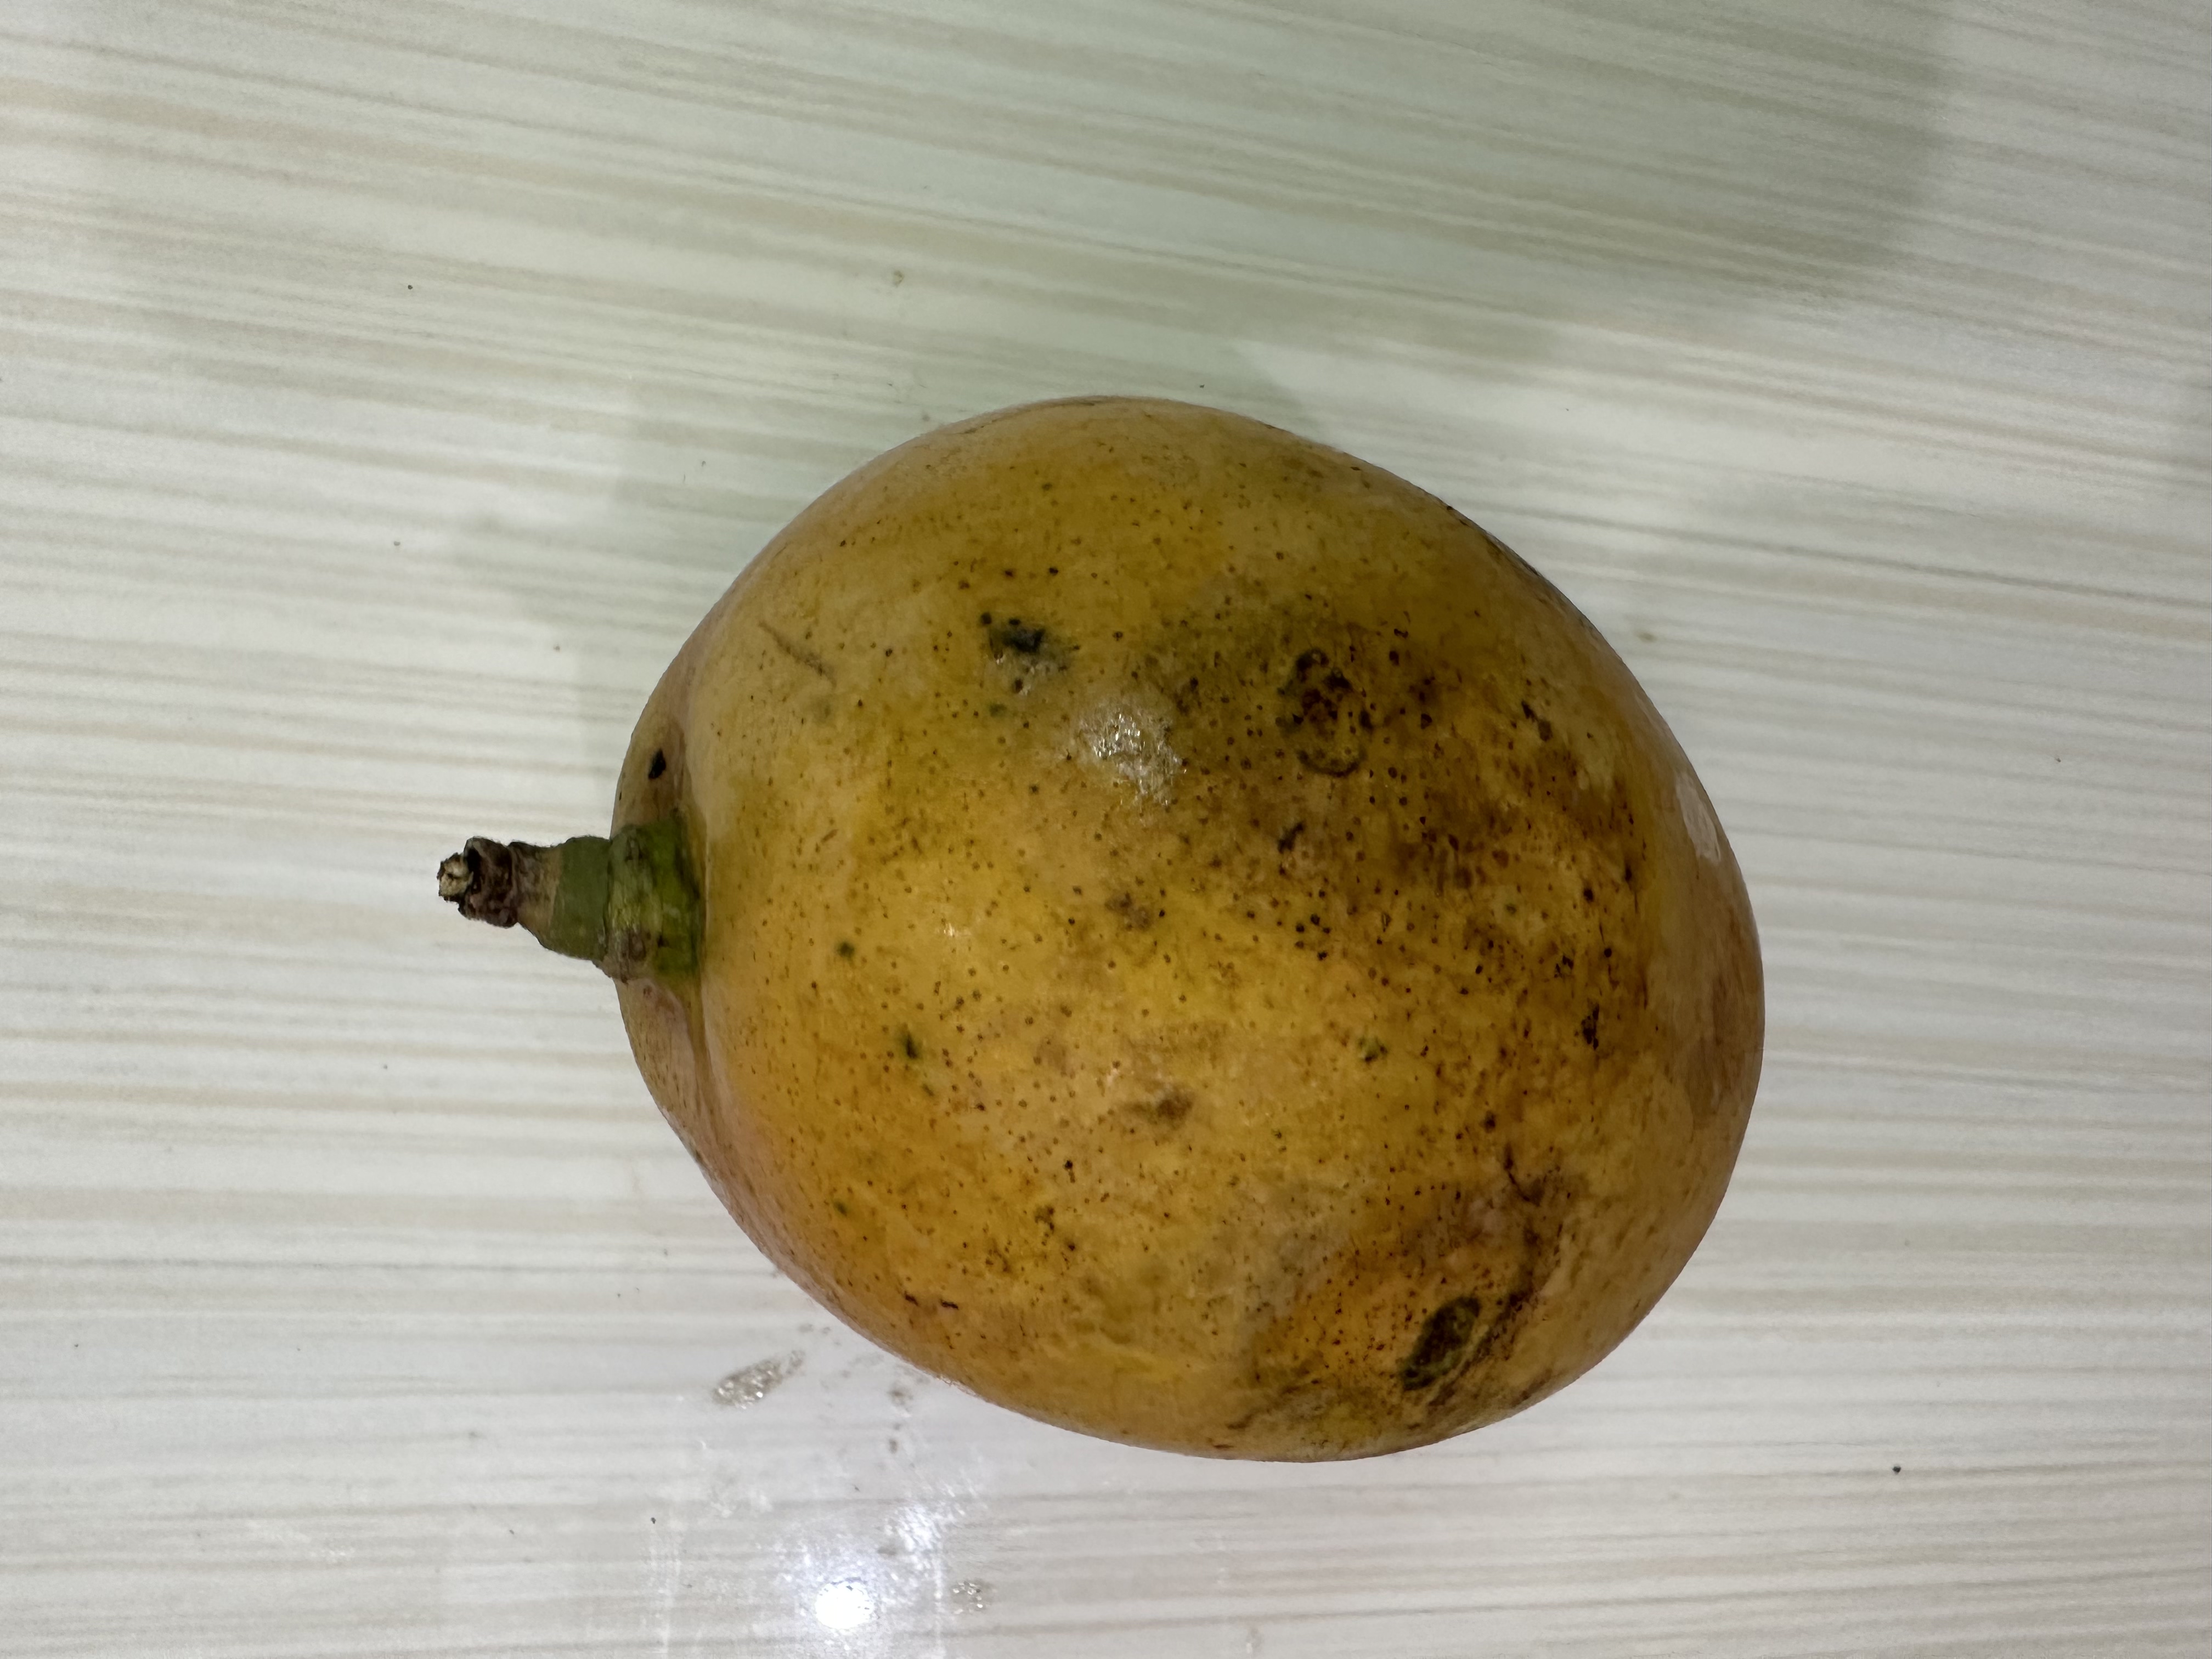
Mango variety: Nilambori